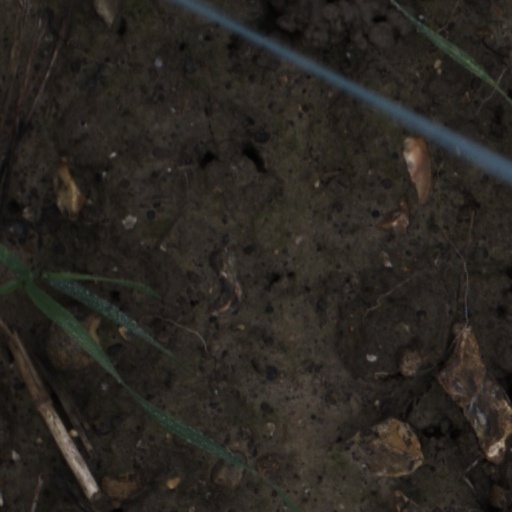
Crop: wheat